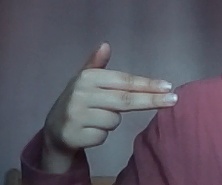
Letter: ghain